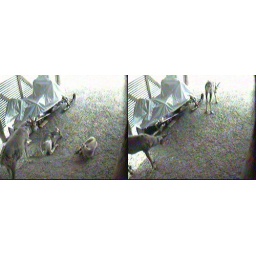
Reindeer spotted sheltering in our car port in Ruka, Finland!